Constanza Cerundolo

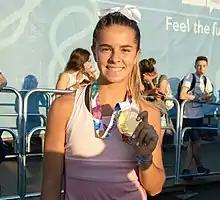
Constanza Cerundolo

She won a gold medal at the 2018 Youth Olympics in Buenos Aires.